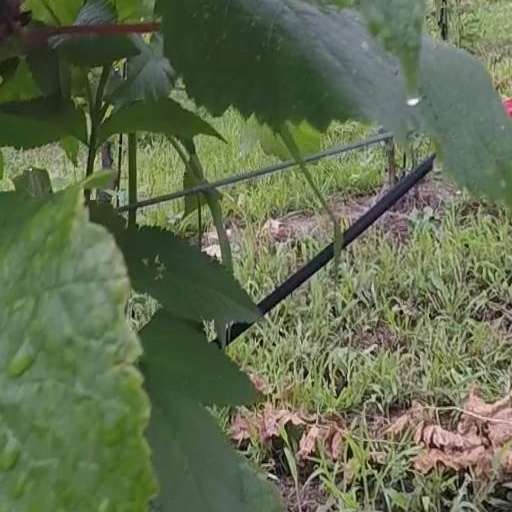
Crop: grape